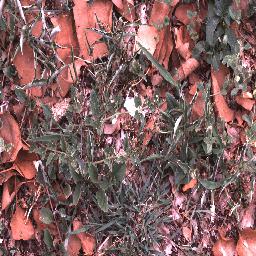
Label: negative